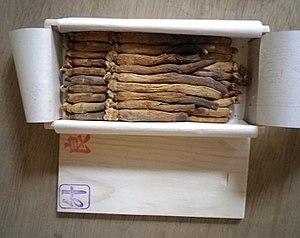
Le Hongsam est le ginseng fait cuit à la vapeur ou bien séché au soleil. Le Hongsam est souvent mariné en une décoction aux herbes qui fait que les racines deviennent très fragiles. Cette version de ginseng est censée augmenter les fonctions sexuelles et l'énergie de l'homme. Le Hongsam est toujours produit avec des racines de ginseng cultivé, qu'il soit d'origine sud-coréenne ou chinoise.